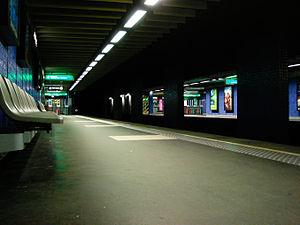
Station de métro Jean Macé à la ligne B du Métro de Lyon. Italiano: Stazione della metropolitana Jean Macé sulla linea B della Metro di Lione.
La ligne B du métro de Lyon est une ligne du réseau métropolitain de Lyon. Cette deuxième ligne, dont le premier tronçon a été ouvert en 1978, relie aujourd'hui la station Charpennes - Charles Hernu à Villeurbanne, au nord, à la station Gare d'Oullins, au sud. Avec une longueur de 7,7 km, elle se place entre les lignes principales A et D, et la plus courte ligne du réseau, la C. Une extension au sud-ouest de 2,5 km avec deux stations est en construction. Conçue comme une antenne de la ligne A, elle a pris son identité lors de ses trois prolongements. Il s'agit d'un métro sur pneumatiques.
Le métro de Lyon est un des systèmes de transport en commun desservant la ville française de Lyon et son agglomération. Il s'agit d'un réseau métropolitain constitué de quatre lignes dénommées à l'aide des lettres A, B, C et D auxquelles s'ajoutent deux lignes de funiculaires dénommées par les indices F1 et F2. Le réseau comporte quarante stations pour 32,05 km de voies en site propre.